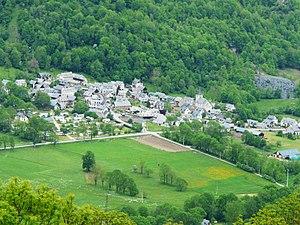
Le village d'Adervielle, Adervielle-Pouchergues, Hautes-Pyrénées, France. Vue prise depuis le village de Loudervielle.
Adervielle-Pouchergues est une commune française située dans le département des Hautes-Pyrénées, en région Occitanie.